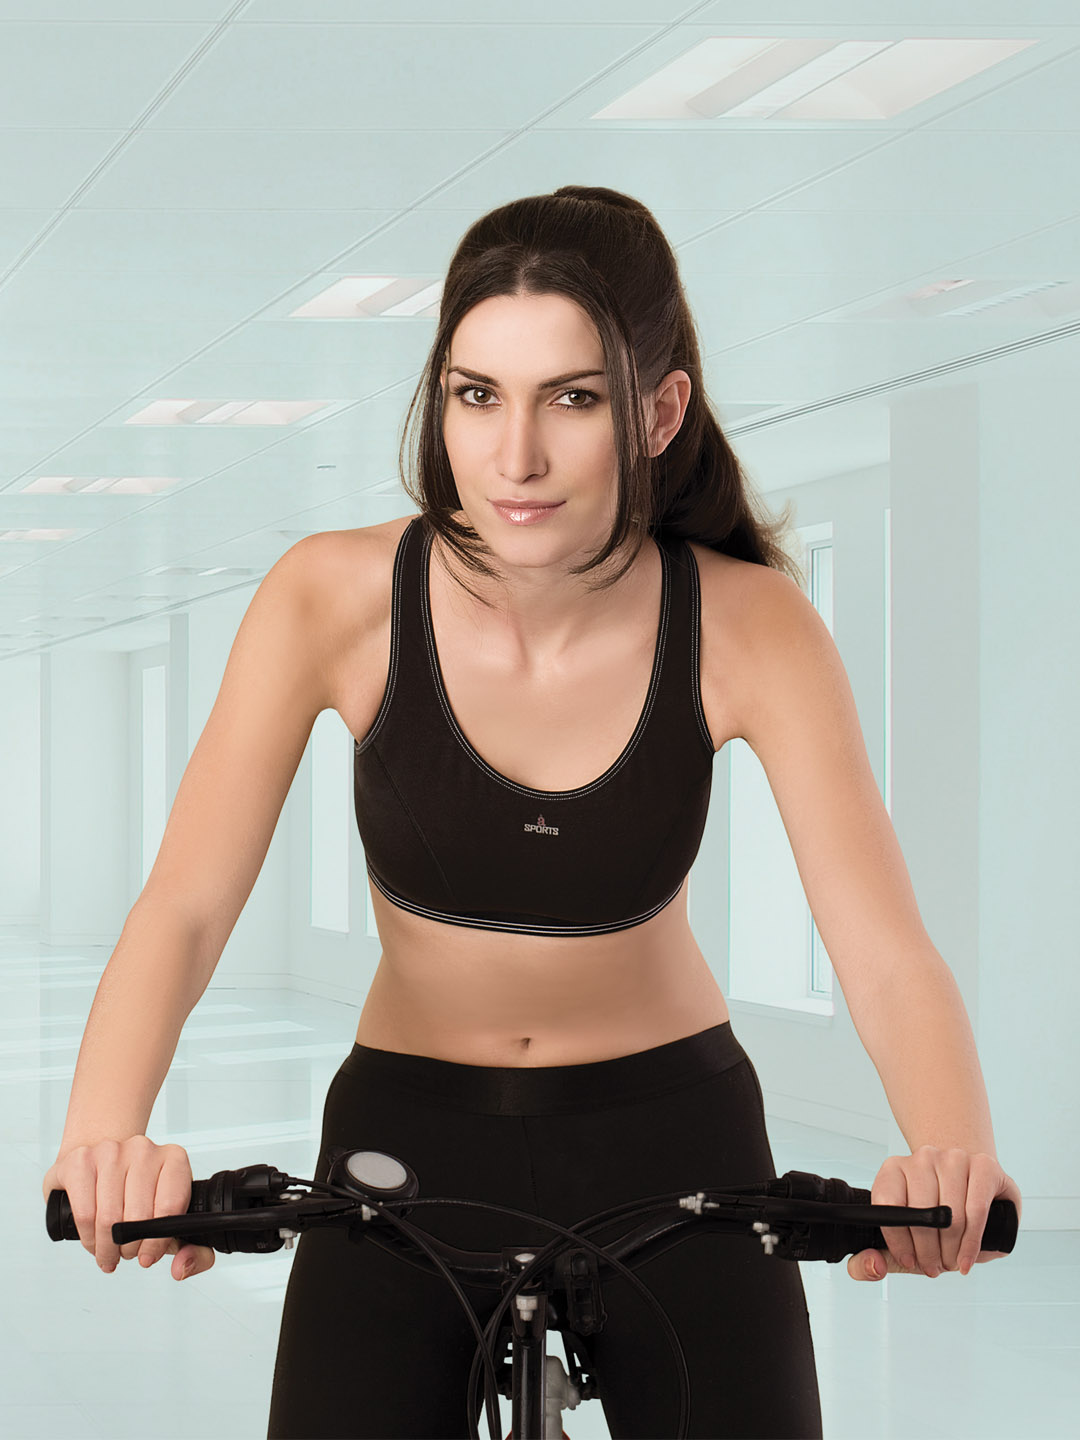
Amante Black Sports Bra BCST03
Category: Apparel / Innerwear / Bra
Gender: Women
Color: Black
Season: Winter 2015
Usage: Casual